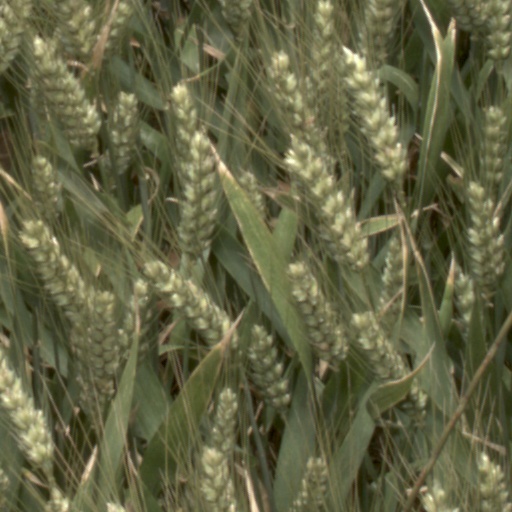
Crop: wheat